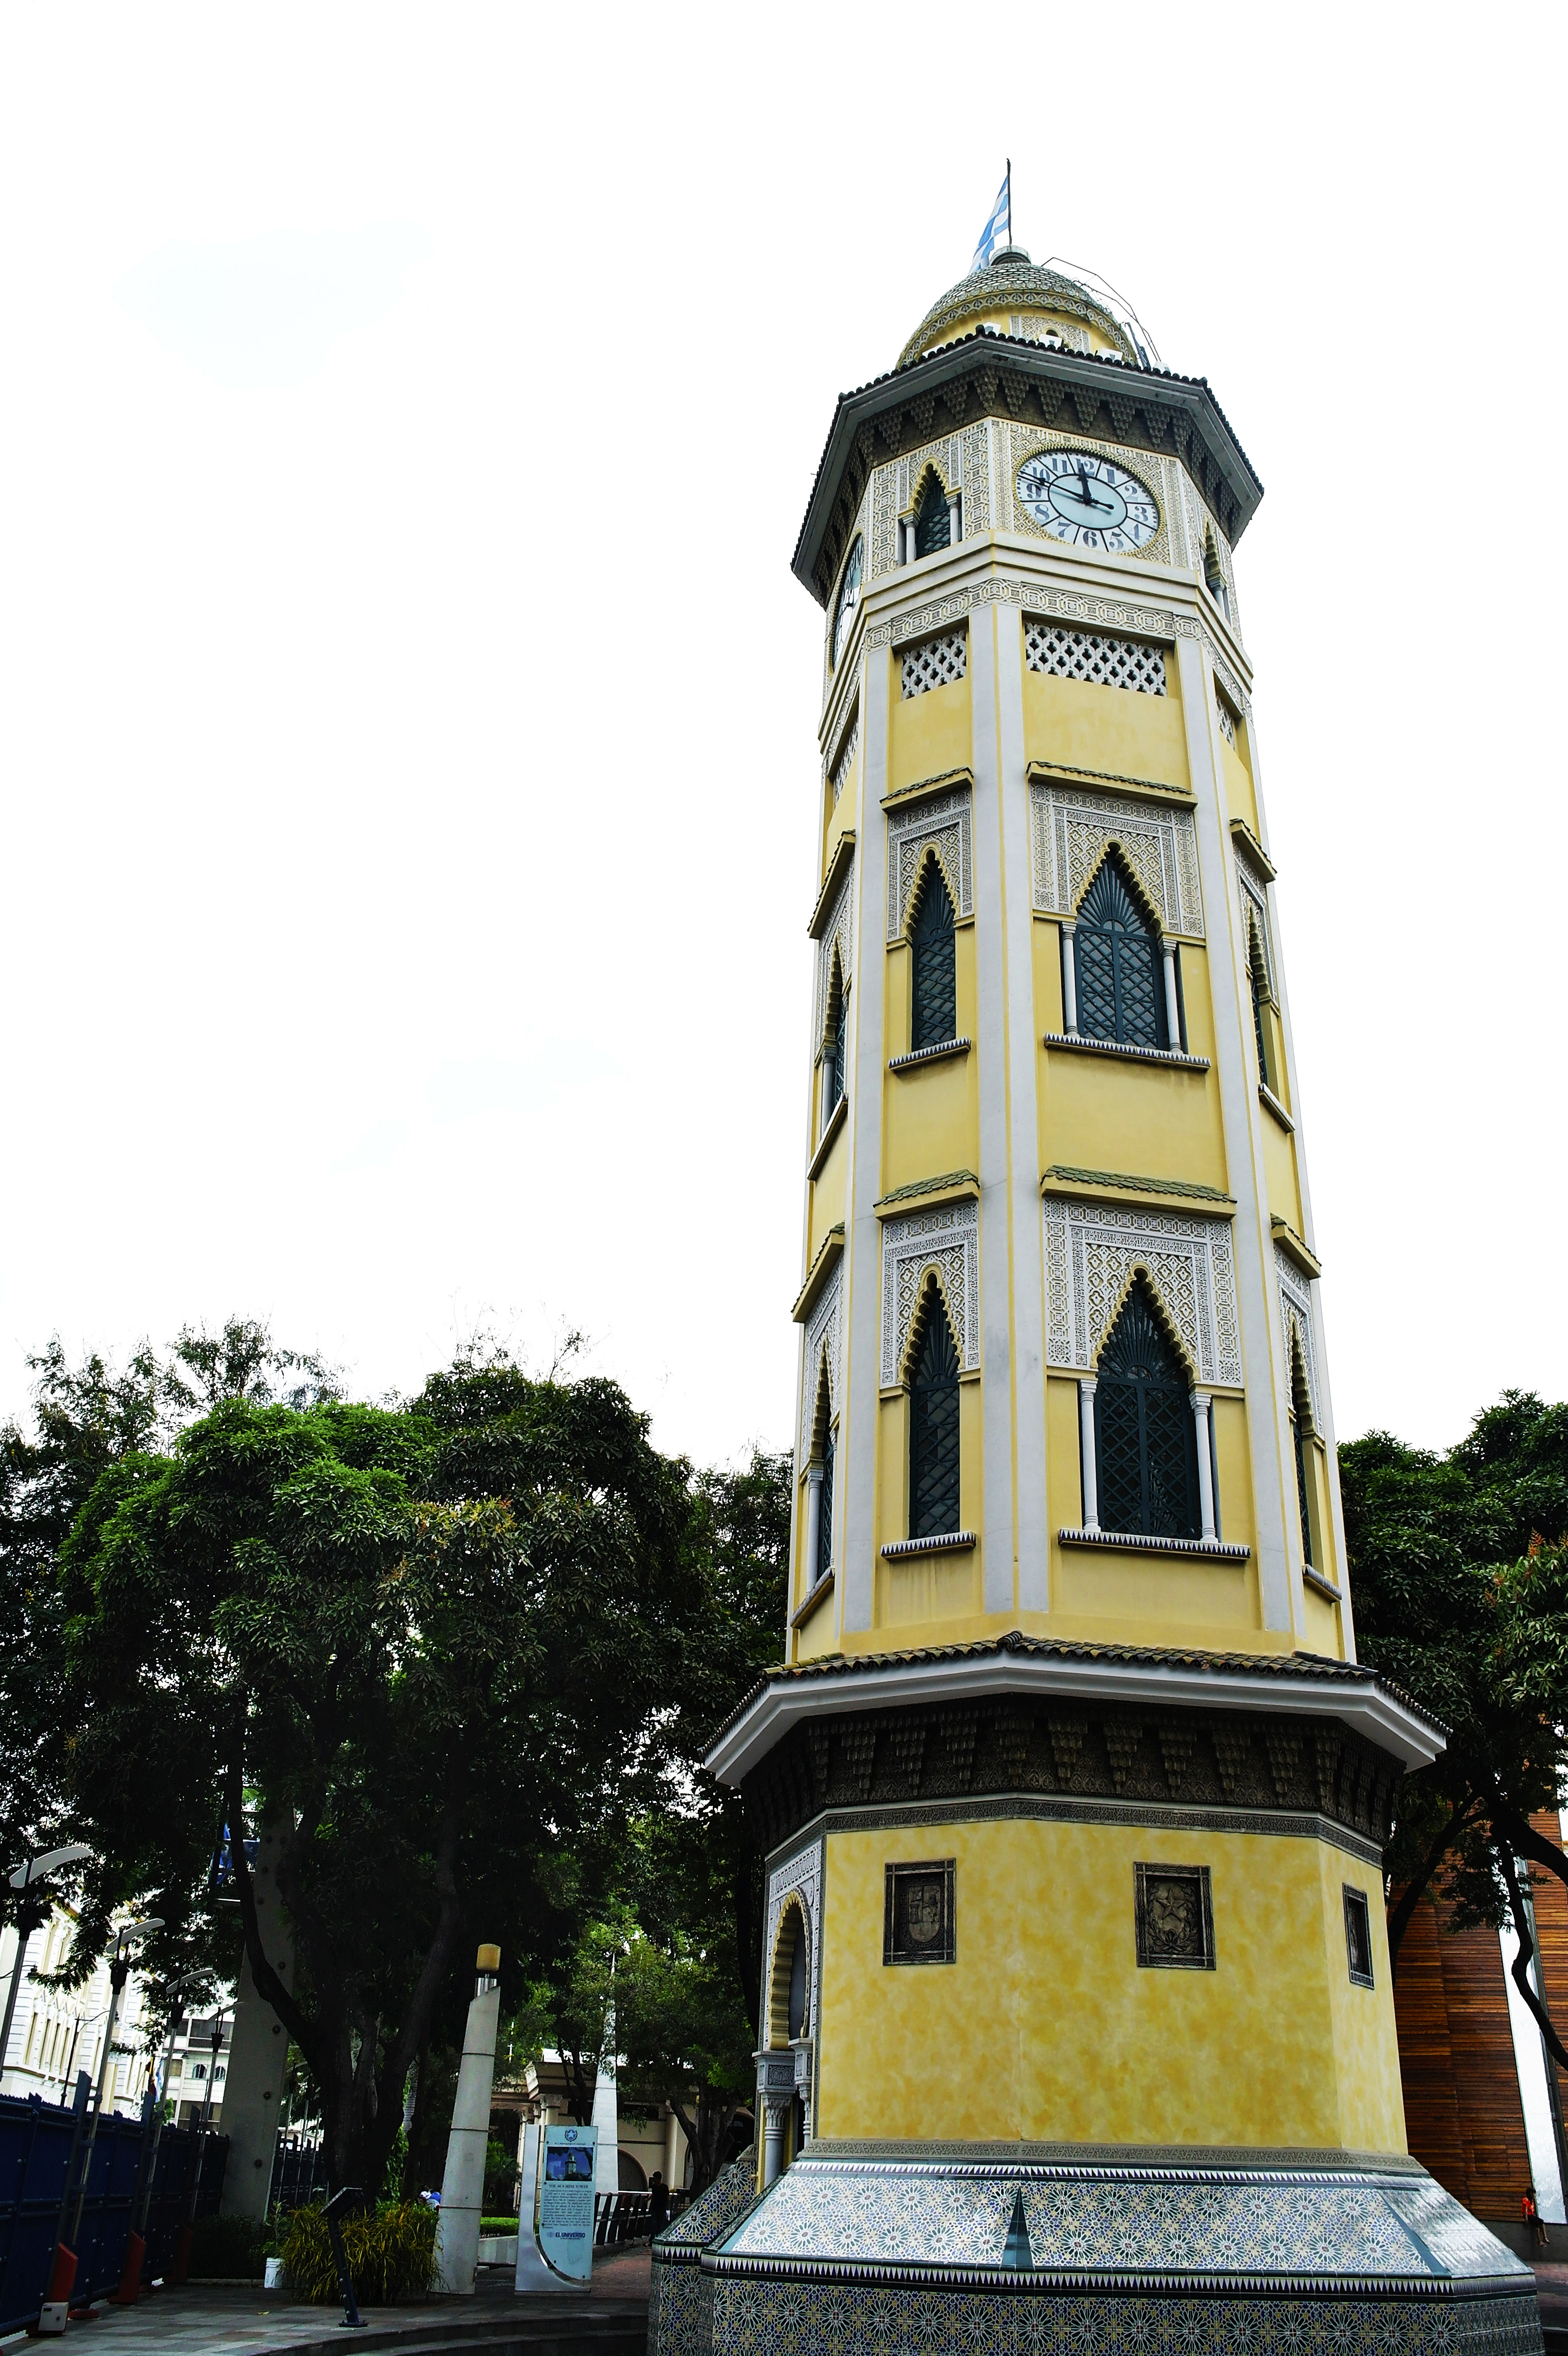
city, clock, tower, clock tower, monument, historical, landmark, building, bell tower, steeple, facade